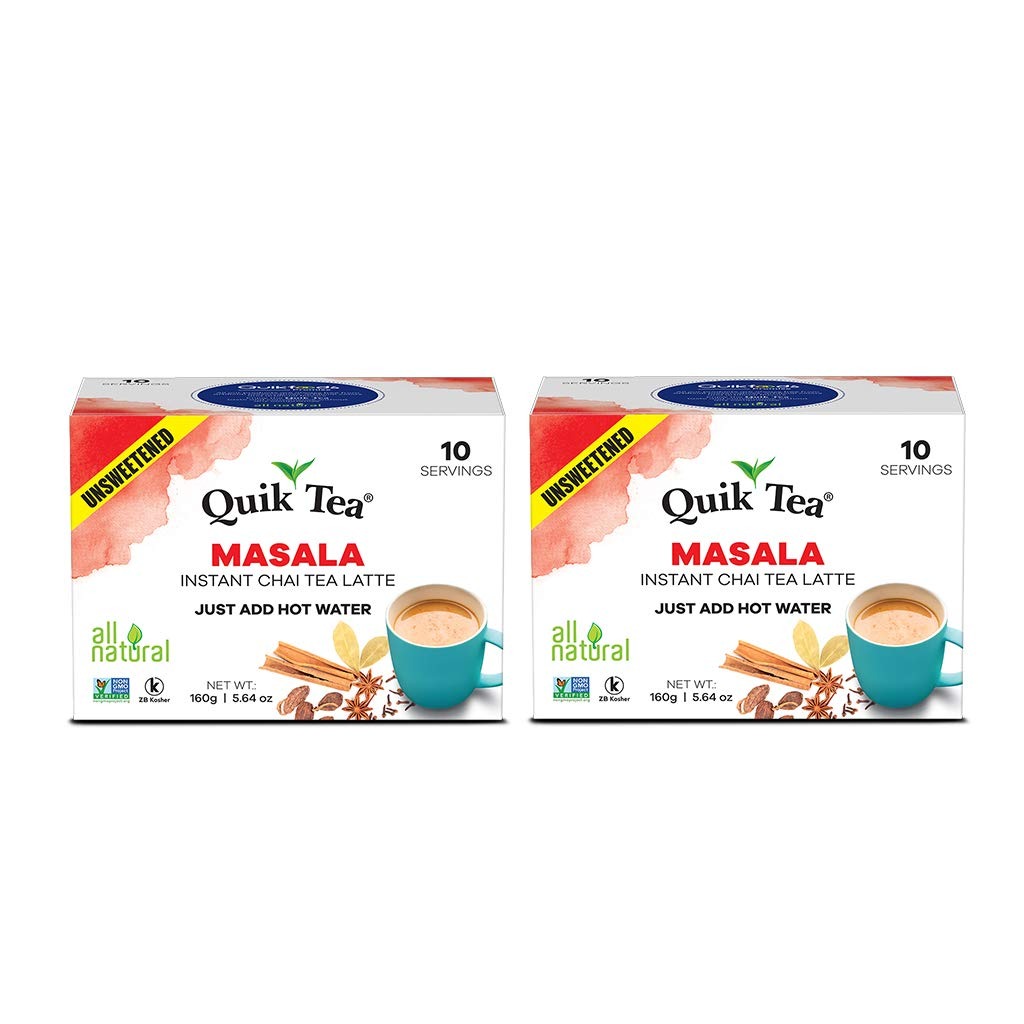
Item Name: QuikTea Unsweetened Masala Chai Tea Latte - 20 Count (2 Boxes of 10 Each) - Packaging May Vary - All Natural Preservative Free Authentic Chai from Assam & Darjeeling
Bullet Point 1: BOOST HEALTH: Improve your health & wellness! All of our tea flavors are packed with nutrient rich ingredients that are as good for your health as they are delicious and comforting.
Bullet Point 2: CHOOSE FROM DIFFERENT FLAVORS: Quik Tea offers a wide selection of teas that are sure to be a hit with family, friends and co-workers. There is a flavor to suit everyone’s taste, mood & craving.
Bullet Point 3: MAKES A GREAT GIFT: Our tea packs make a great gift for just about anyone and is perfect for tea lovers as it allows them to explore new flavors and find a new favorite!
Bullet Point 4: ALL NATURAL: At QuikTea we pride ourselves on producing teas that contain no preservatives and are all-natural so you can enjoy the health benefits of our teas the way nature intended.
Bullet Point 5: COFFEE ALTERNATIVE: Kick your coffee habit! Our teas help to elevate the mood & satisfy your craving when you're running on empty. Enjoy a tasty treat while sticking to your health goals.
Product Description: <b>QuikTea’s Assorted Chai Teas</b> feature all natural, Non-GMO ingredients and are the perfect treat for anyone who wants to sample a wide range of our handmade, artisanal teas. Enjoy a a wide range of some of our most popular tea flavors, packaged either as an assortment of chai lattes in various flavors, or individually.<br><br>Our delicious teas are sure to satisfy your tastebuds and appeal to the various tastes of everyone in your family or office!<br><br><b>FLAVORS:<br><br> Masala Chai Latte<br> Cardamom Chai Latte<br> Ginger Chai Latte<br> Lemongrass Chai Latte</b><br><br>Nothing soothes, clams and comforts you like a nice cup of creamy chai tea. At <b>QuikTea</b> we offer a variety of flavors that are sure to satisfy your tastebuds with natural ingredients that support a healthy lifestyle. The list of benefits contained in each of these teas are endless, making any of these selections the perfect treat for your tastebuds and your health!<br><br> <b>- Masala Chai</b> has been cherished for centuries in India and can help to aid weight loss, prevent water retention & is loaded with antioxidants, which fights free radicals.<br><br><b>- Cardamom</b> is know to boost metabolism, elevates mood, fights free radicals and increases blood circulation for healthy skin. It is also known to boost immunity & improve digestive health. <br><br> <b>- Ginger </b> has high levels of Vitamin C, magnesium and other minerals, ginger root is extremely beneficial for health, is known to boost the immune system & is great for digestion.<br><br> <b>- Lemongrass</b> helps control cholesterol, cleanse & detoxify the body and is said to help lessen symptoms of depression, anxiety & insomnia.<br><br>Get your variety pack today for yourself or a friend and enjoy the soothing and wholesome goodness of <b>QuikTea Chai Latte</b> today!
Value: 20.0
Unit: Count

Price: 18.53